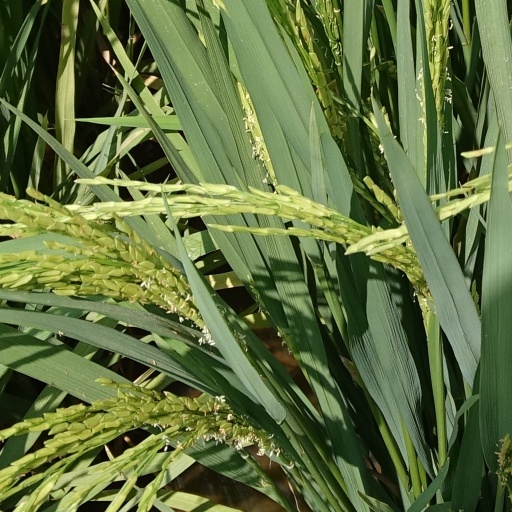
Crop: rice